David M. Apatang

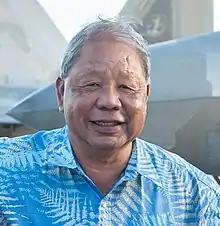
Apatang in 2019

David Mundo Apatang (born July 10, 1948) is a Northern Mariana Islander politician who is currently serving as the 11th governor of the Northern Mariana Islands.